Wu Pao Chun Bakery

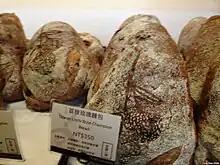
Rose-lychee bread from Wu Pao Chun Bakery.

Wu Pao-chun incorporated the company on 24 May 2010 and opened the first flagship store in Kaohsiung, Taiwan, in November 2010.